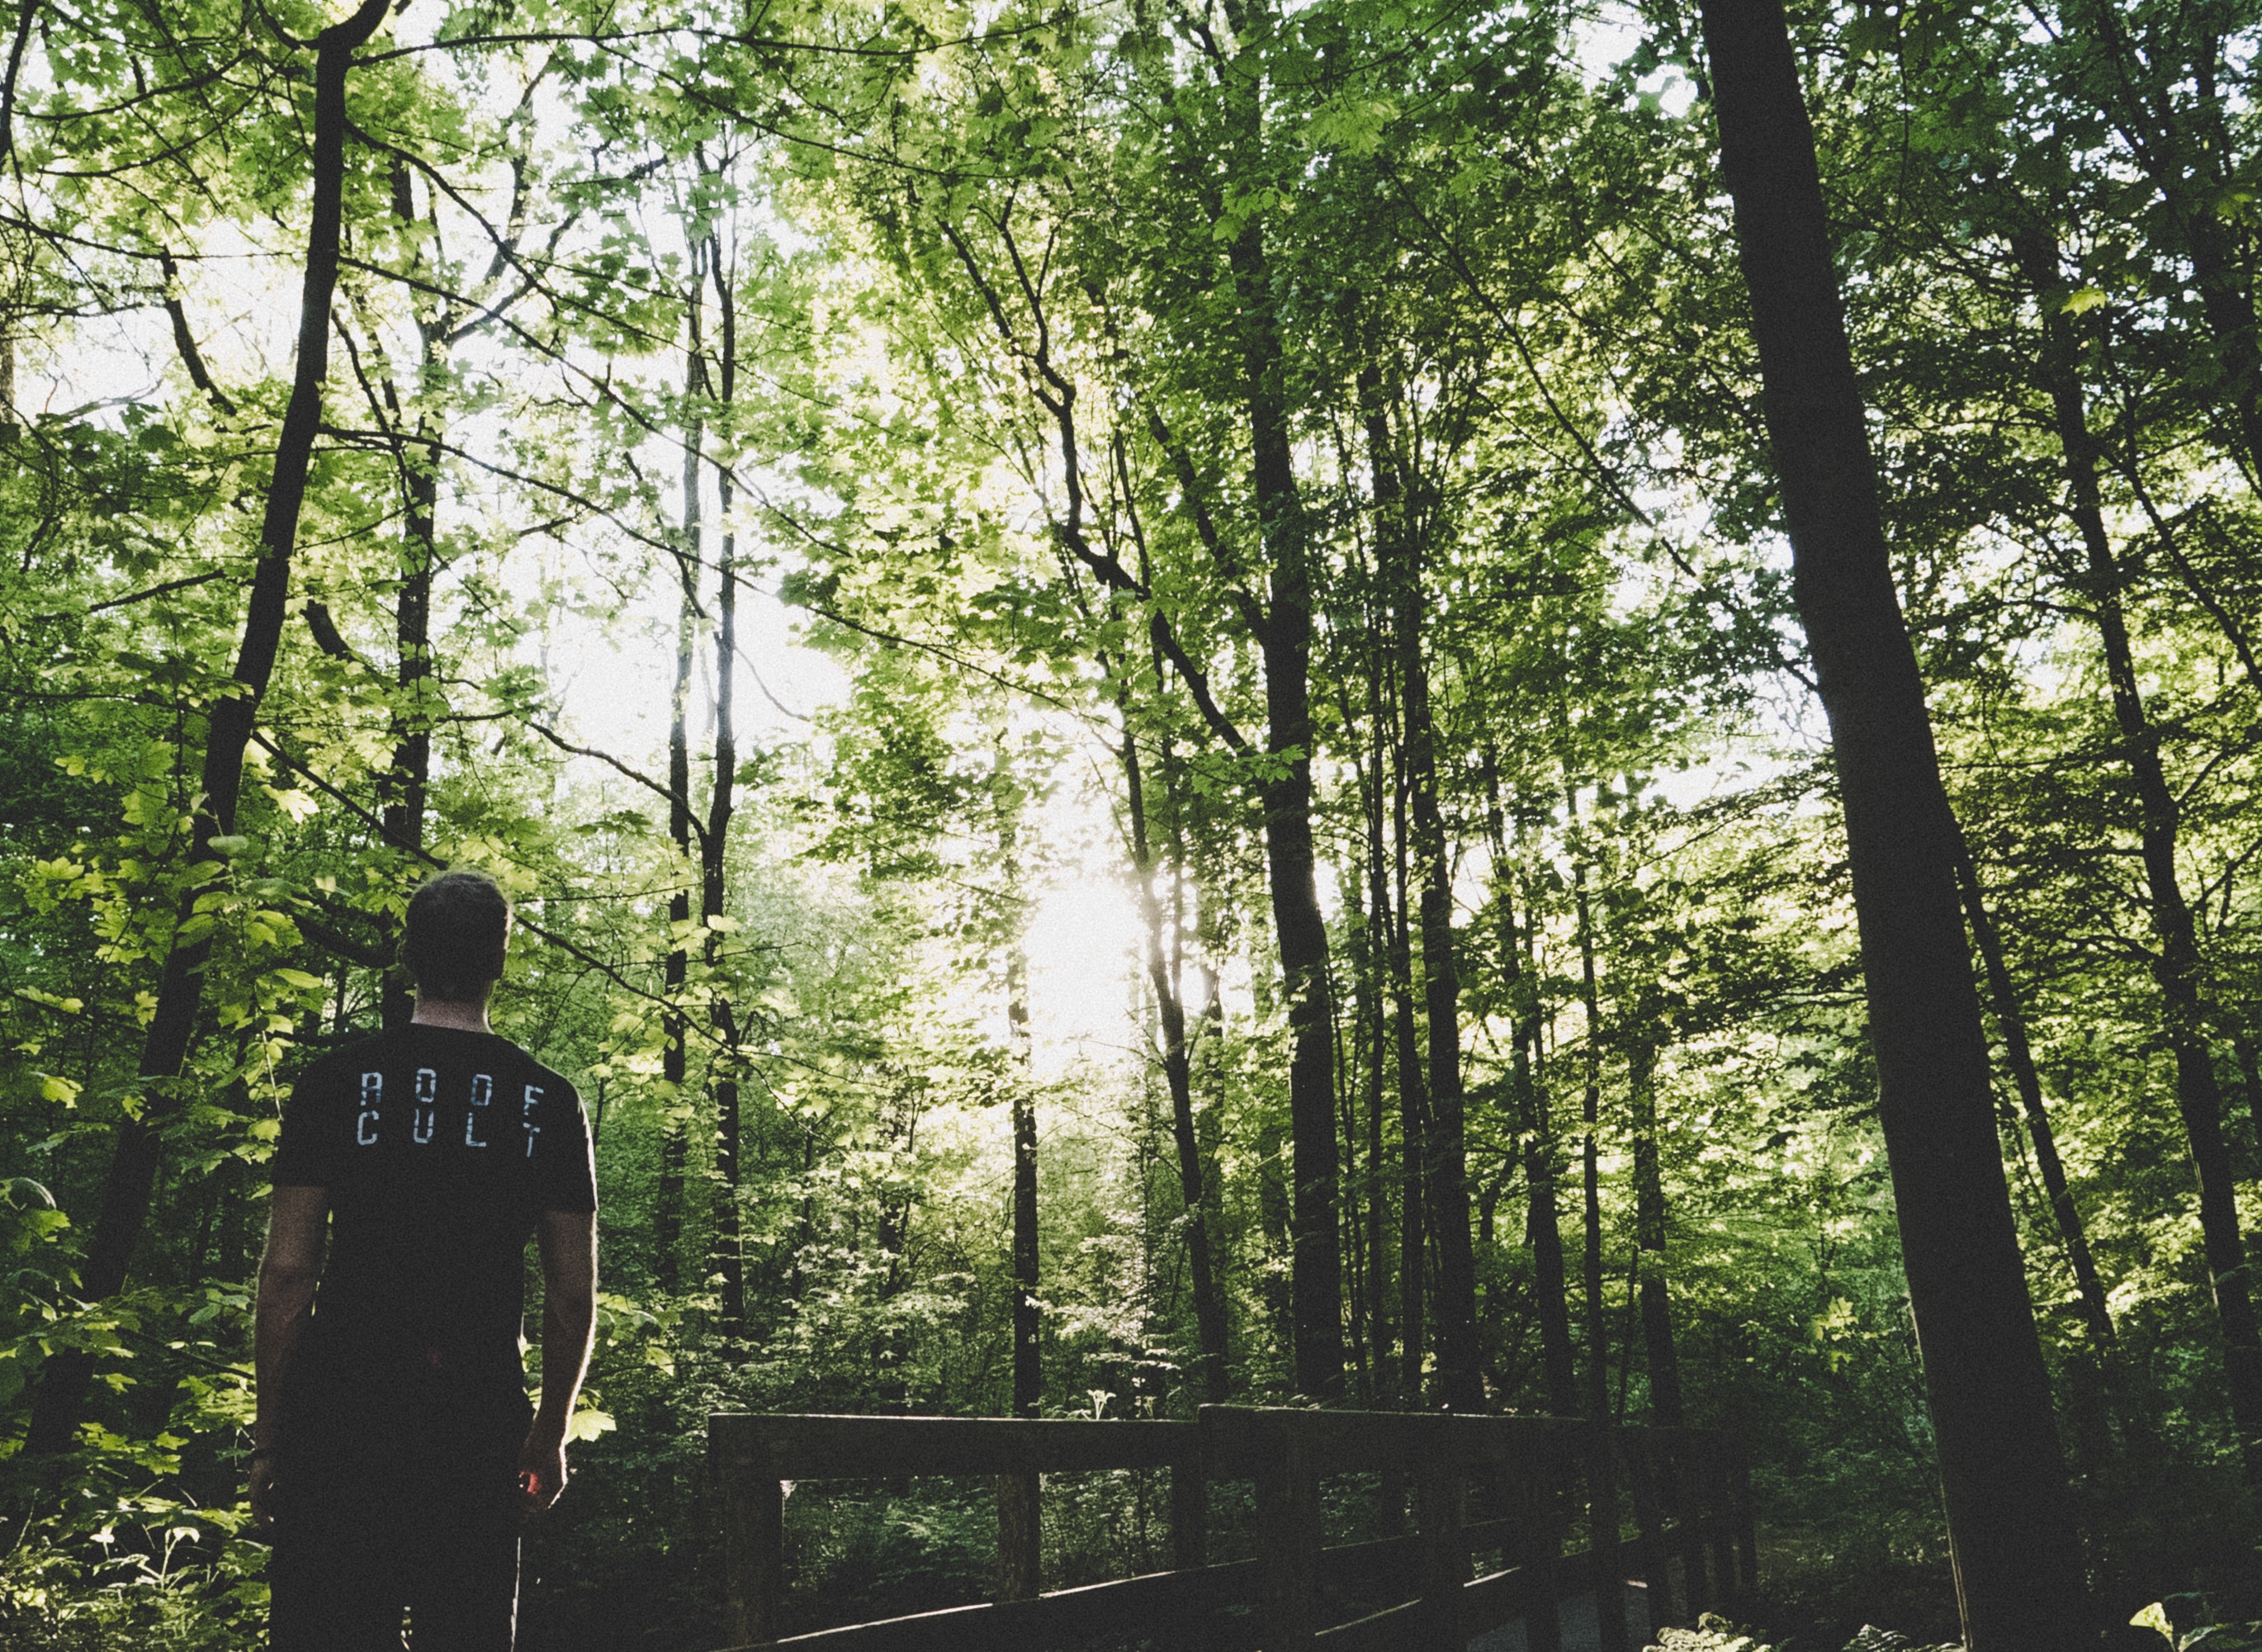
tree, forest, People in nature, natural environment, nature, woodland, vegetation, old growth forest, nature reserve, natural landscape, Northern hardwood forest, grove, sunlight, green, biome, temperate broadleaf and mixed forest, jungle, light, woody plant, valdivian temperate rain forest, leaf, plant, branch, temperate coniferous forest, tropical and subtropical coniferous forests, state park, rainforest, grass, trunk, deciduous, spruce fir forest, photography, landscape, Tints and shades